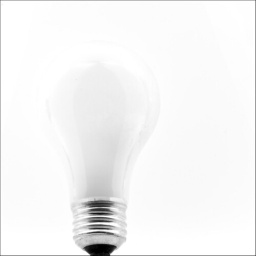
&lt;b&gt;Photo Recipe&lt;/b&gt; White translucent plastic placed in window, with bulb. Diffusing white paper to the left and right.